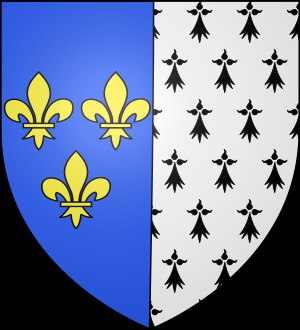
Anne af Bretagne / Emblemer og mottoer
Anne af Bretagnes våbenskjold: hendes mands (Franske lilje) arme til venstre og hendes fars (hermelinsspidser) til højre.
Anne af Bretagne var regerende hertuginde af Bretagne fra 1488 indtil sin død, og dronning af Frankrig fra 1491 til 1498 som hustru til Karl 8. og fra 1499 til sin død som hustru til Ludvig 12. Hun er den eneste kvinde, der har været dronning af Frankrig to gange. Under De Italienske Krige blev Anne også dronning af Napoli fra 1501 til 1504 og hertuginde af Milano 1499-1500 og fra 1500 til 1512.